Otis Putnam House

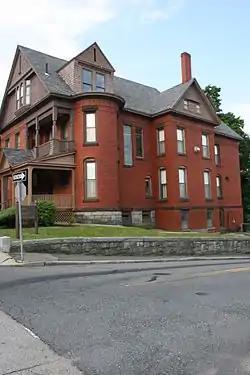

The Otis Putnam House is a historic house at 25 Harvard Street in Worcester, Massachusetts. Built in 1887 to a design by Fuller & Delano for a prominent local department store owner, it is a fine local example of Queen Anne architecture executed in brick. The house was listed on the National Register of Historic Places in 1980. It now houses offices.